Charles William Train

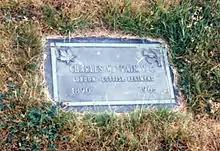

Sergeant Charles William Train VC (21 September 1890 – 28 March 1965) was a British Army soldier and an English-born recipient of the Victoria Cross (VC), the highest British honour awarded for gallantry in the presence of the enemy. It was awarded in the First World War to British and Dominion forces and the Indian Army.